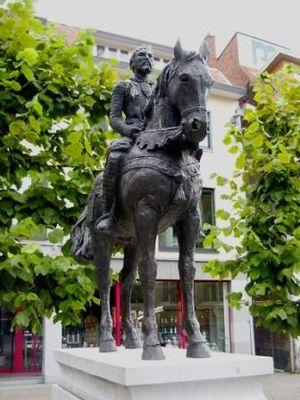
Arnoul IV de Looz est comte de Looz de 1227 à 1273 et comte de Chiny de 1228 à 1268. Il décède entre le 24 novembre 1272 et février 1273, peut-être le 22 février 1273, quoique la tradition lorraine situe sa mort en 1271.